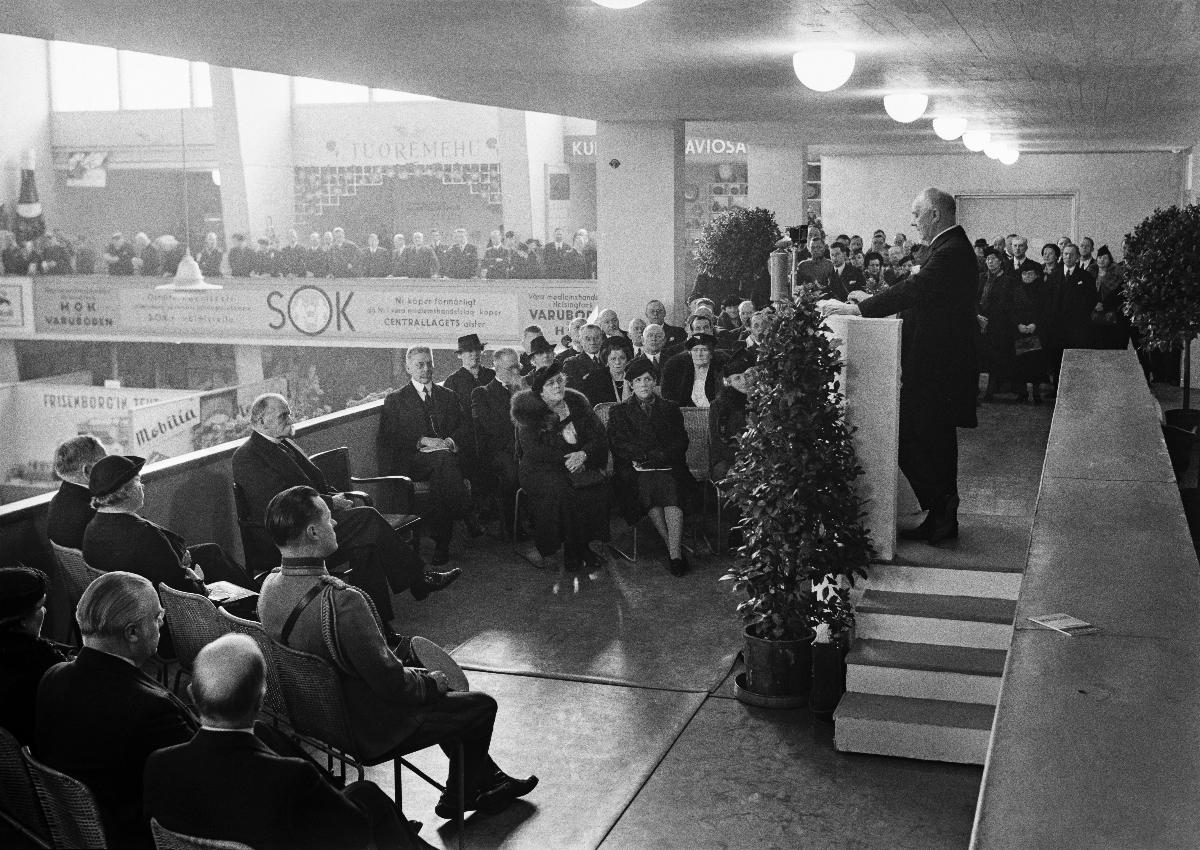
Kevätmessut Helsingin Messuhallissa 1938
Vårmässa i Helsingfors Mässhall 1938; Spring Fair at Helsinki Fair Hall 1938
sisällön kuvaus: Kevätmessut Helsingin Messuhallissa huhtikuussa 1938. Vuorineuvos Matti Pulkkinen toivottaa kunniavieraat tervetulleiksi. Keskellä presidentti Kyösti Kallio, oikealla pääministeri A. K. Cajander. content description: Spring Fair at Helsinki Fair Hall in April 1938. Mining councilor Matti Pulkkinen welcomes the guests of honour. In the center President Kyösti Kallio and to the right Prime Minister A. K. Cajander. innehållsbeskrivning: Vårmässa i Helsingfors Mässhall i april 1938. Bergsråd Matti Pulkkinen önskar hedersgästerna välkomna. I mitten president Kyösti Kallio, till höger statsminister A. K. Cajander.
Kuvaaja: Sundström, Hugo, kuvaaja
Vuosi: 1938
Paikka: Suomi, Uusimaa, Helsinki
Aiheet: Cajander, Aimo Kaarlo; Kallio, Kyösti; HBL; messut (tapahtumat); näyttelyt; trade fairs; exhibitions; fairs; mässor (evenemang); utställningar; mässor